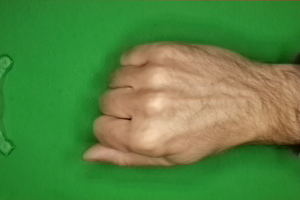
Label: rock